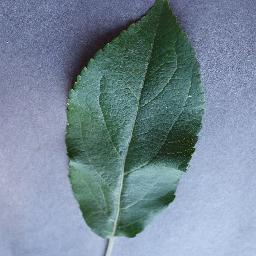
Label: Apple___healthy